Charles William Ferdinand, Duke of Brunswick

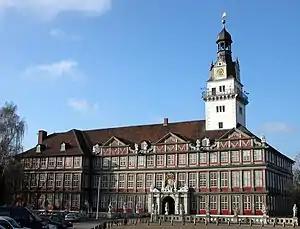
Schloss Wolfenbüttel, probable birthplace of Charles William Ferdinand

Charles William Ferdinand was born in the town of Wolfenbüttel on 9 October 1735, probably in Wolfenbüttel Castle. He was the first-born son of Charles I, Duke of Brunswick-Wolfenbüttel and his wife Philippine Charlotte.